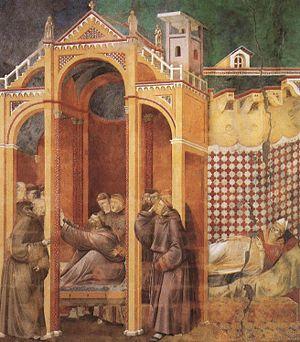
Les fresques de la vie de saint François à Assise couvrent les murs de la nef de l'église supérieure de la basilique Saint-François de la ville d’Assise en Ombrie.